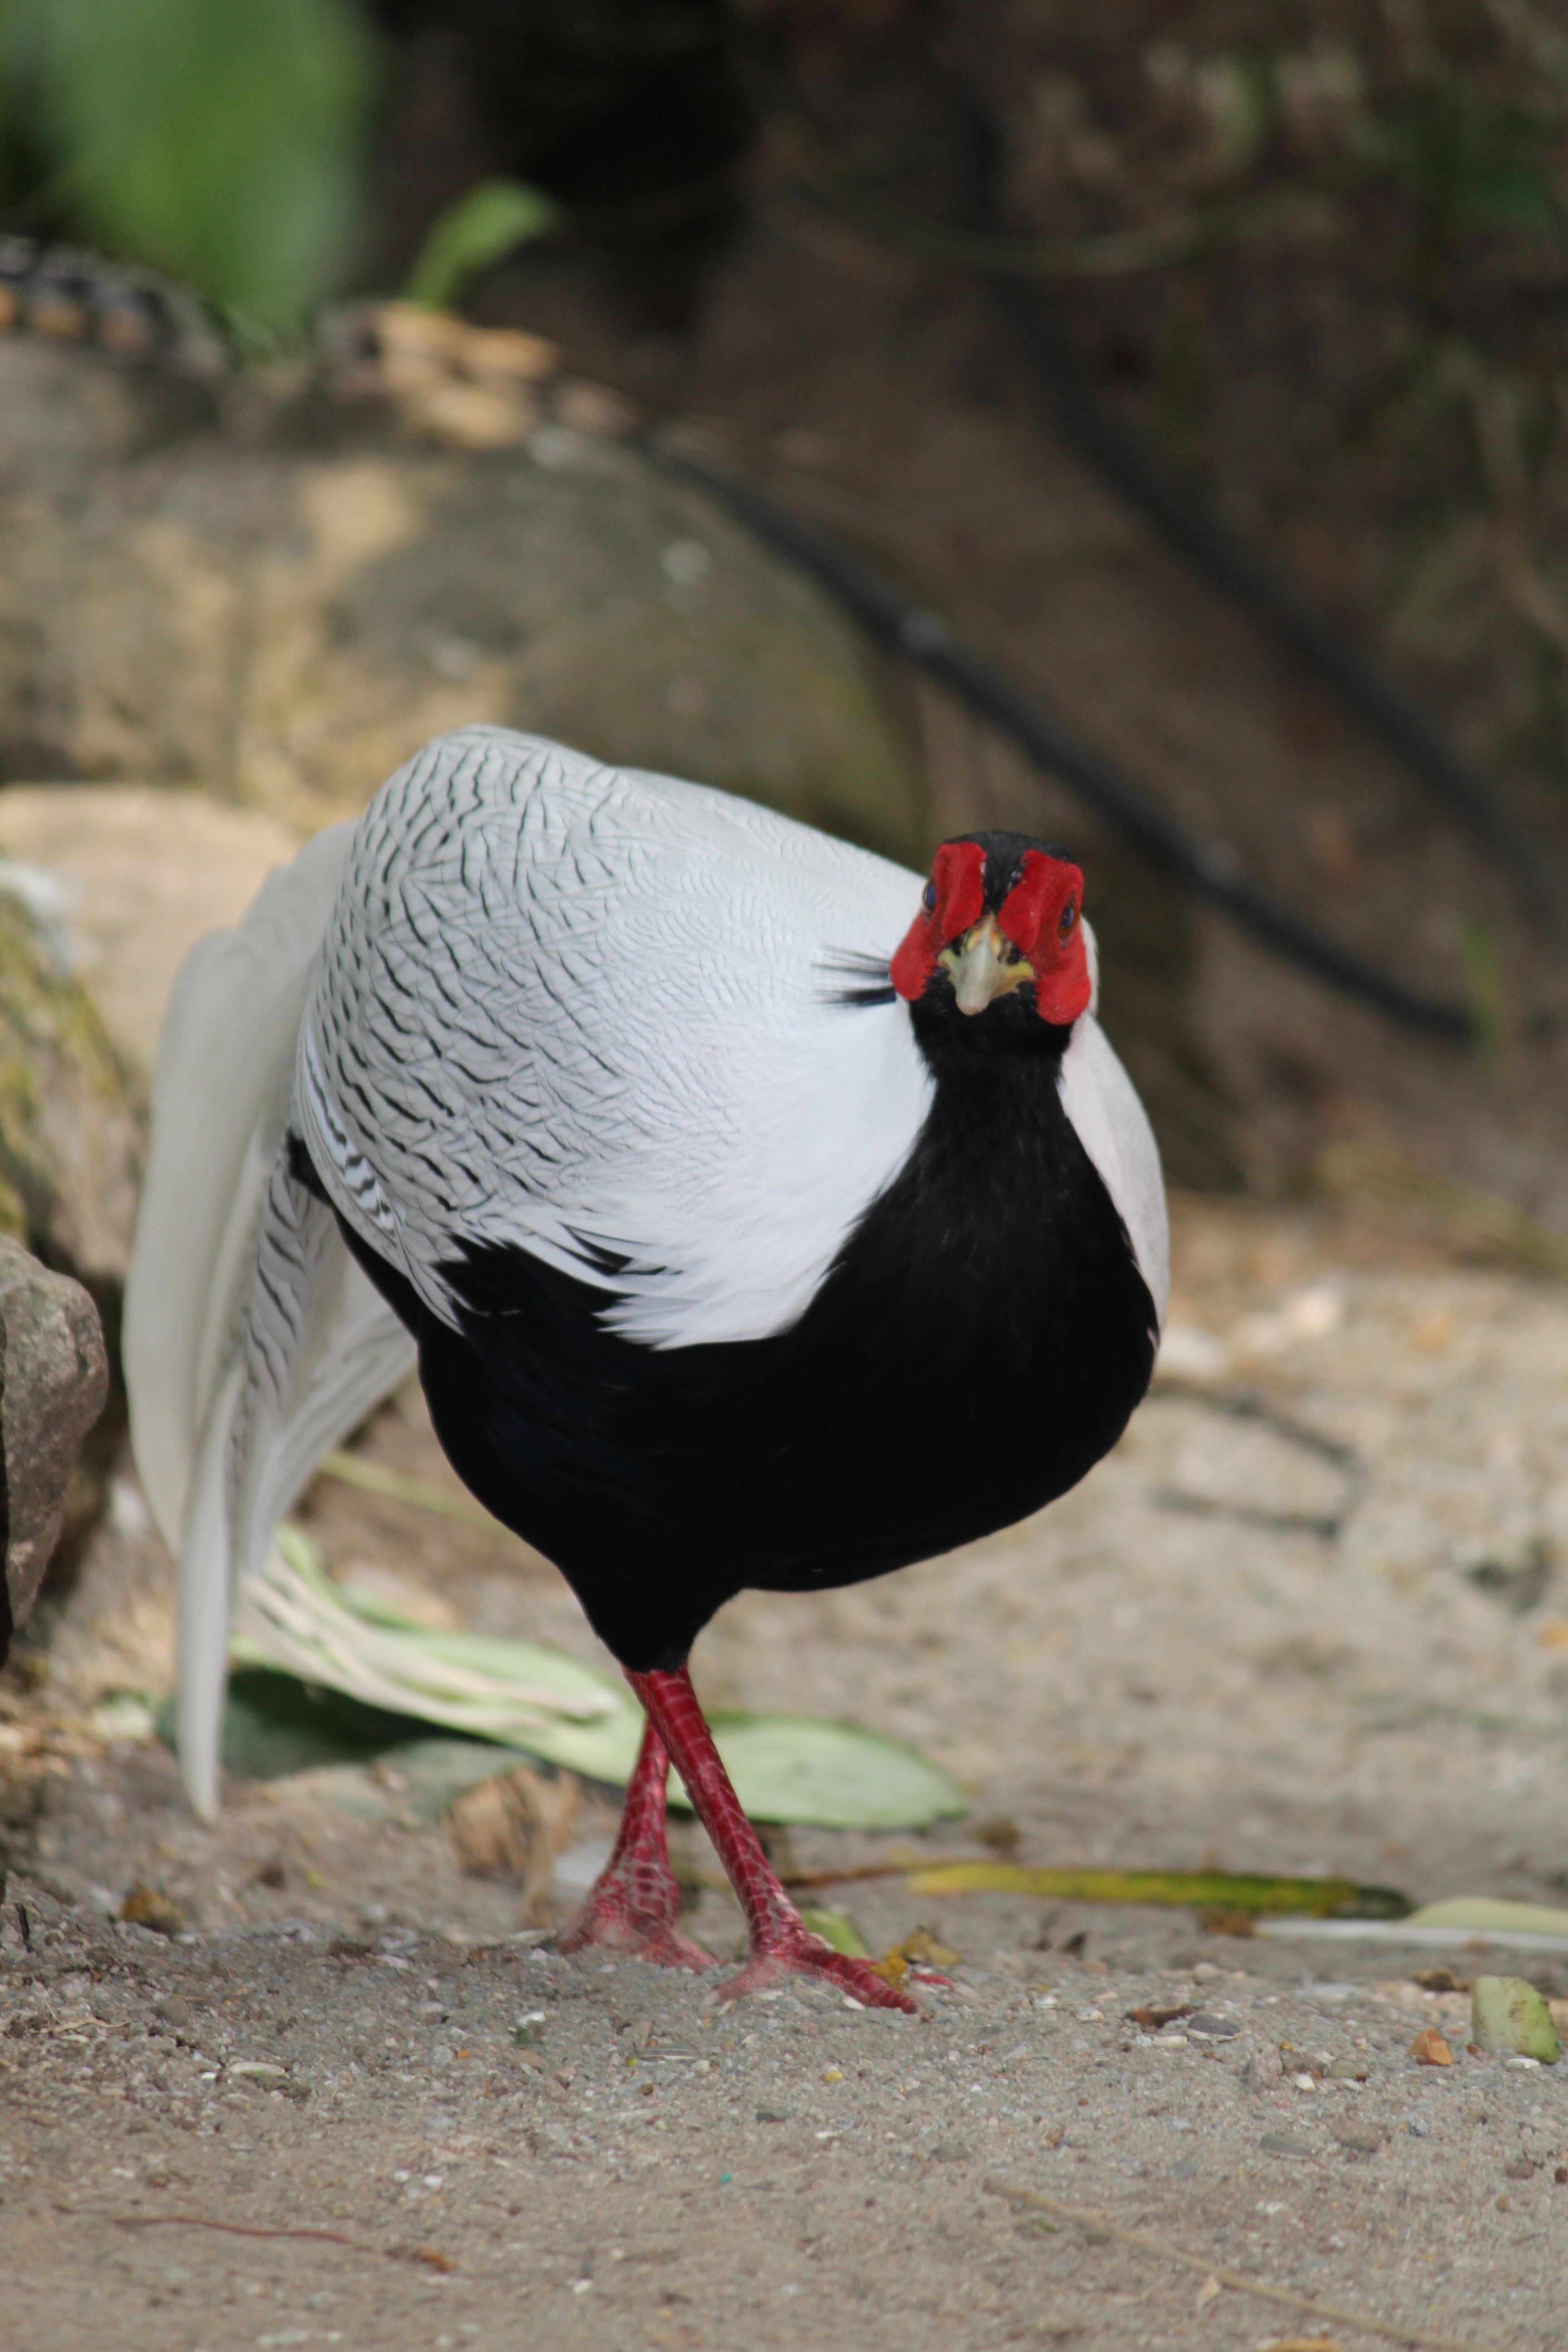
nature, bird, wildlife, beak, chicken, fowl, fauna, pheasant, galliformes, vertebrate, black and white pheasant